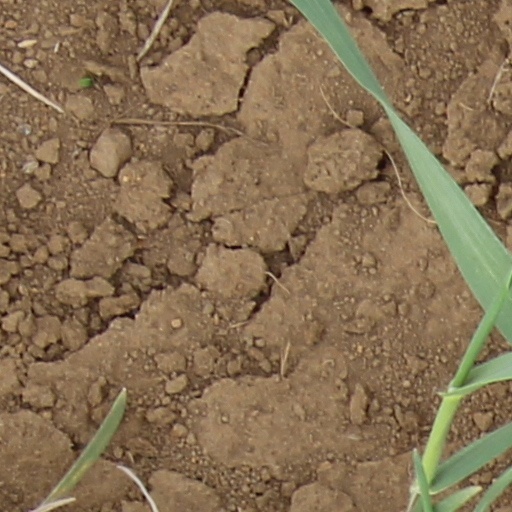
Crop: wheat